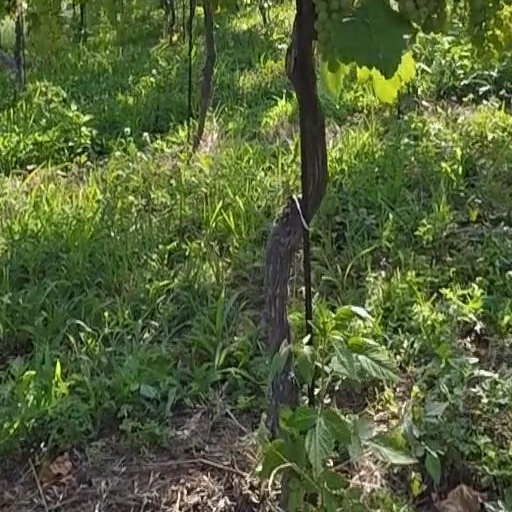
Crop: grape